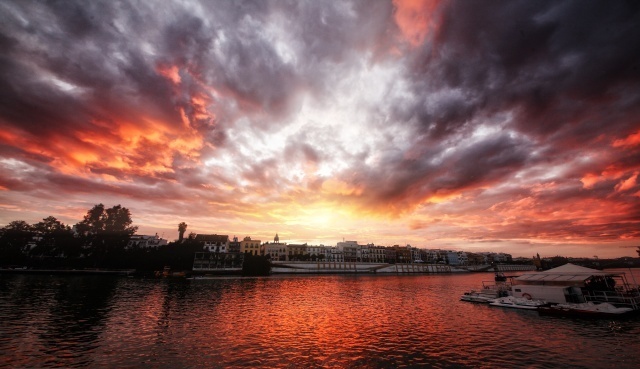
Label: not_food